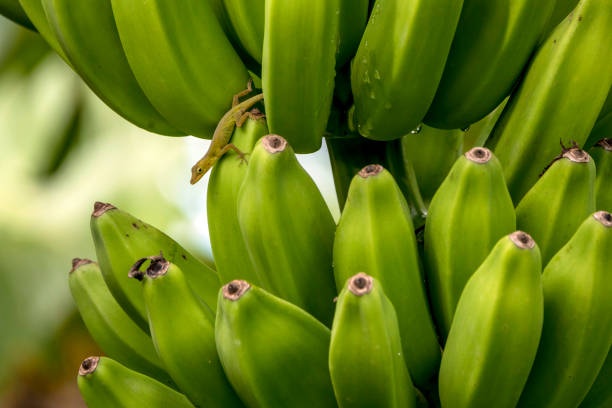
Label: banana